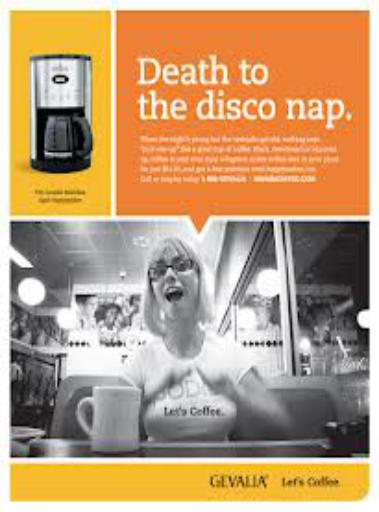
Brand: Gevalia
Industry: Food